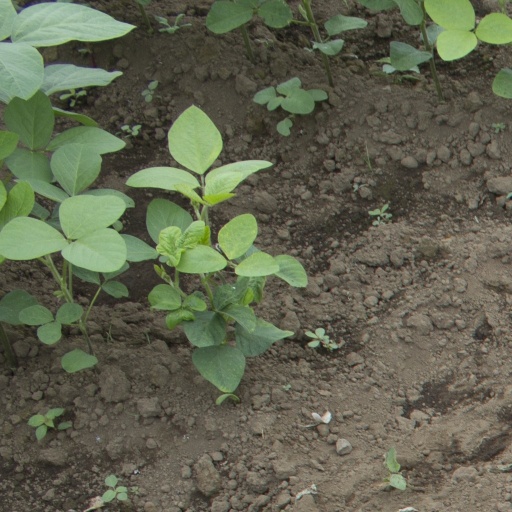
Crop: soybean